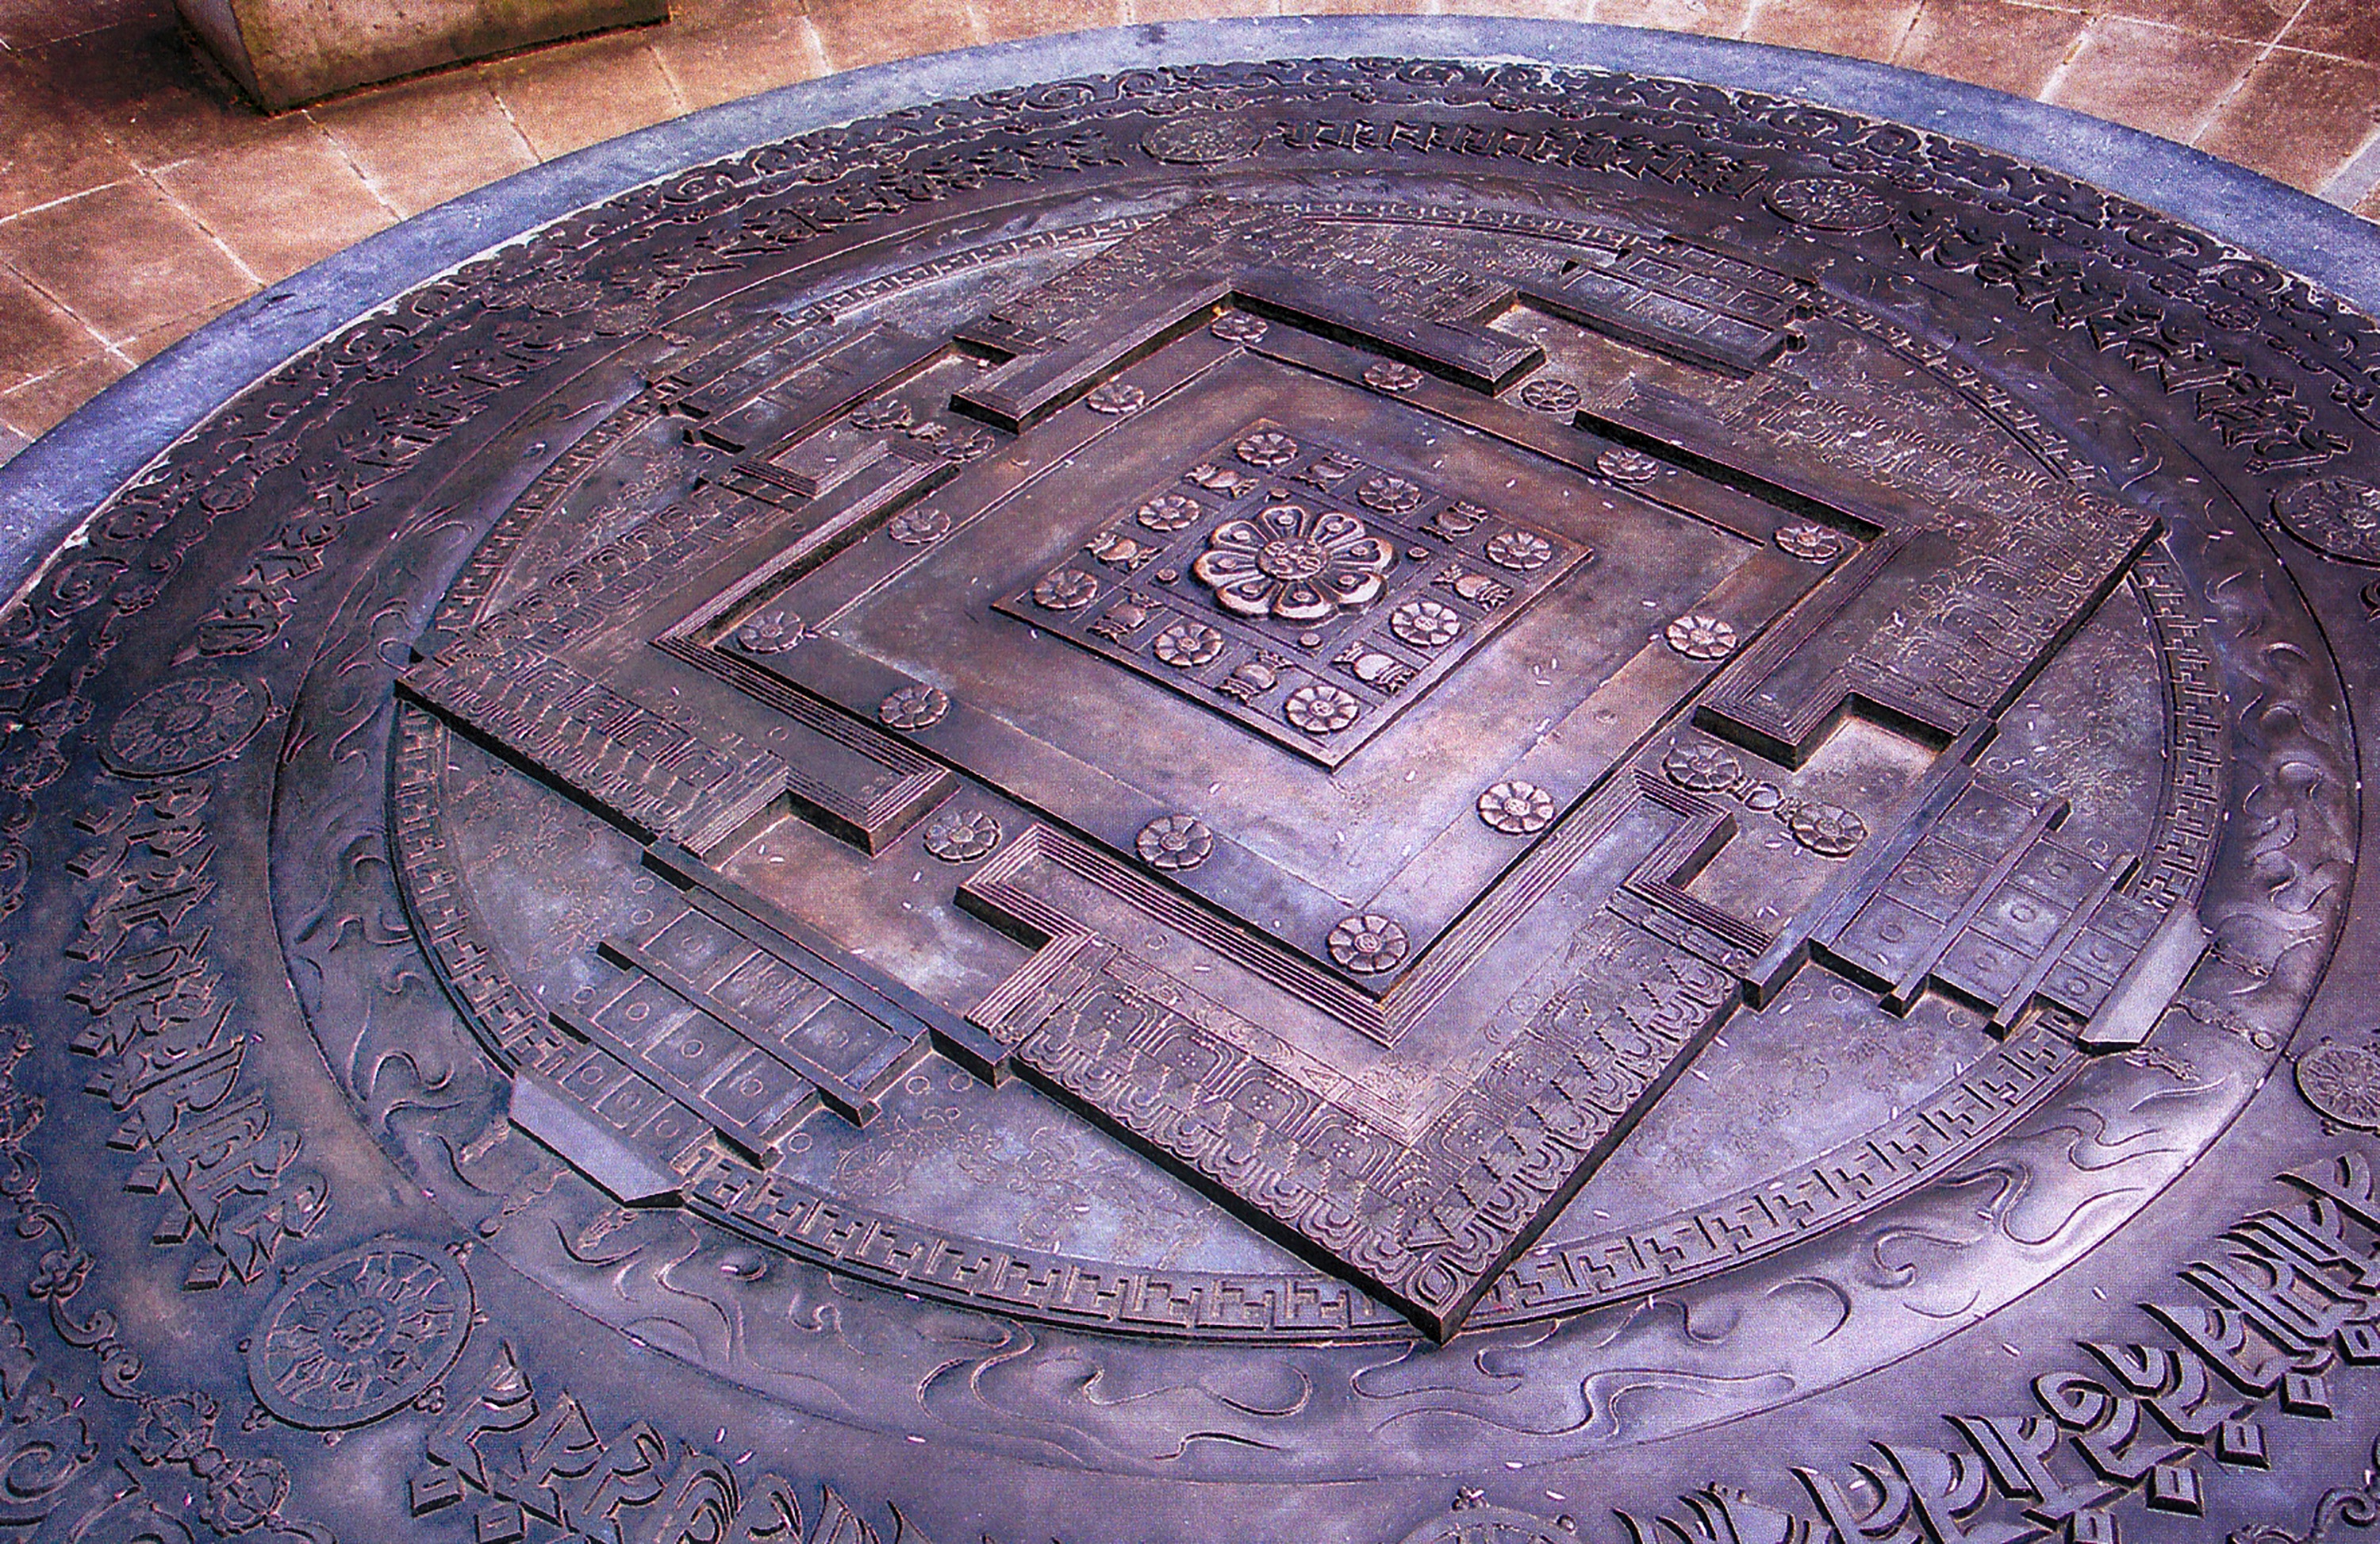
wheel, geometry, buddhism, religion, spiritual, art, buddha, culture, manhole, sacred, carving, relief, mandala, kalachakra, archaeological site, stone carving, manhole cover, ancient history